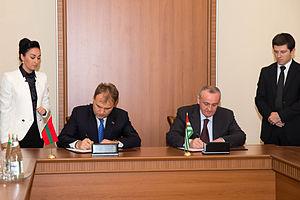
Evgueni Vassilievitch Chevtchouk, né le 19 juin 1968 à Rîbnița, est un homme politique moldave de Transnistrie, dont il est le président de 2011 à 2016.